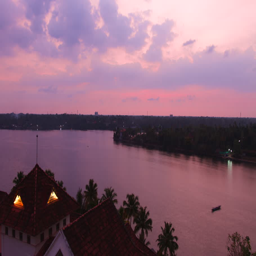
time lapse of a sunset